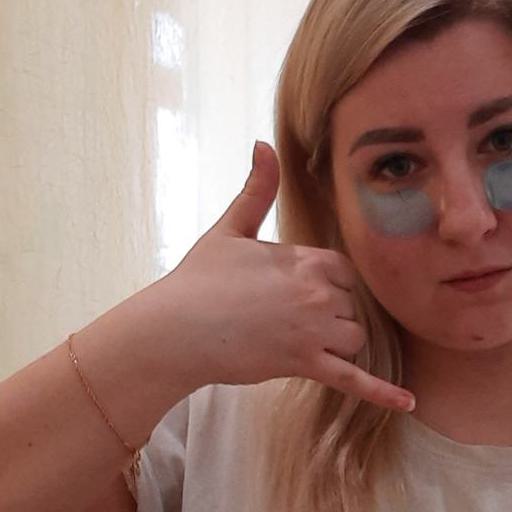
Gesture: call